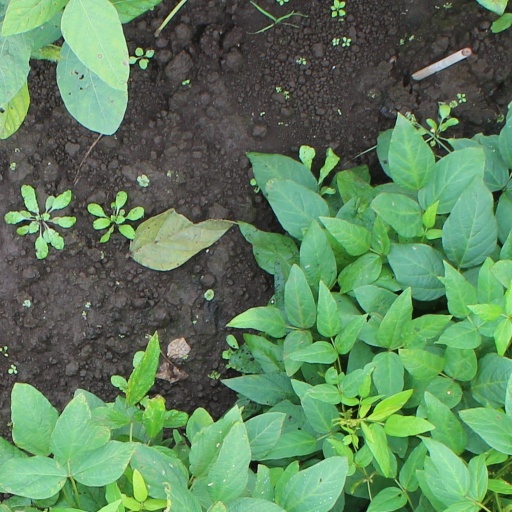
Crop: soybean